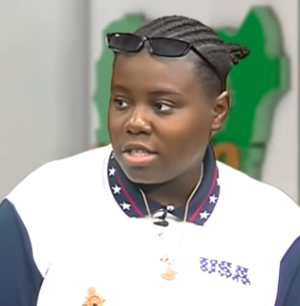
Teniola Apata, mieux connue sous le nom de Teni, est une chanteuse, compositrice et artiste nigériane.